Sanila, Pakistan

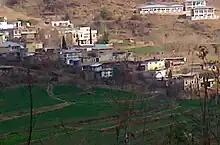
A view of Sanila Puran

Sanila is the first town to enter Tehsil Puran District Shangla in the Khyber Pakhtunkhwa Province of Pakistan. Most of the town's inhabitants belong to the Barat Khel branch of the subtribe Babozai of the major Yusufzai Pashtun tribe. Khurshaid Khan and Ameer siyab khan Ex PMLN leaders belongs to Sanila Village.Manzoor Ahmad is Chairman of VC sanila Bar puran While Dr Ghafoor Ahmad khan Former DHO shangla is serving as MS SPMK THQ Hospital Puran Shangla.